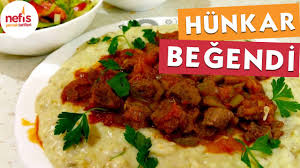
Yemek: hunkar_begendi